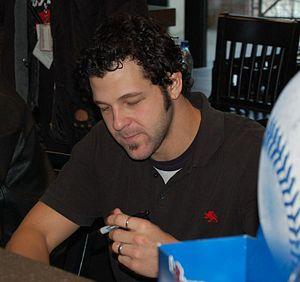
Anthony Lerew, né le 28 octobre 1982 à Carlisle, est un joueur américain de baseball évoluant en Ligue majeure de baseball chez les Kansas City Royals. Après la saison 2009, il compte 14 matchs joués pour une moyenne de points mérités de 6,69.